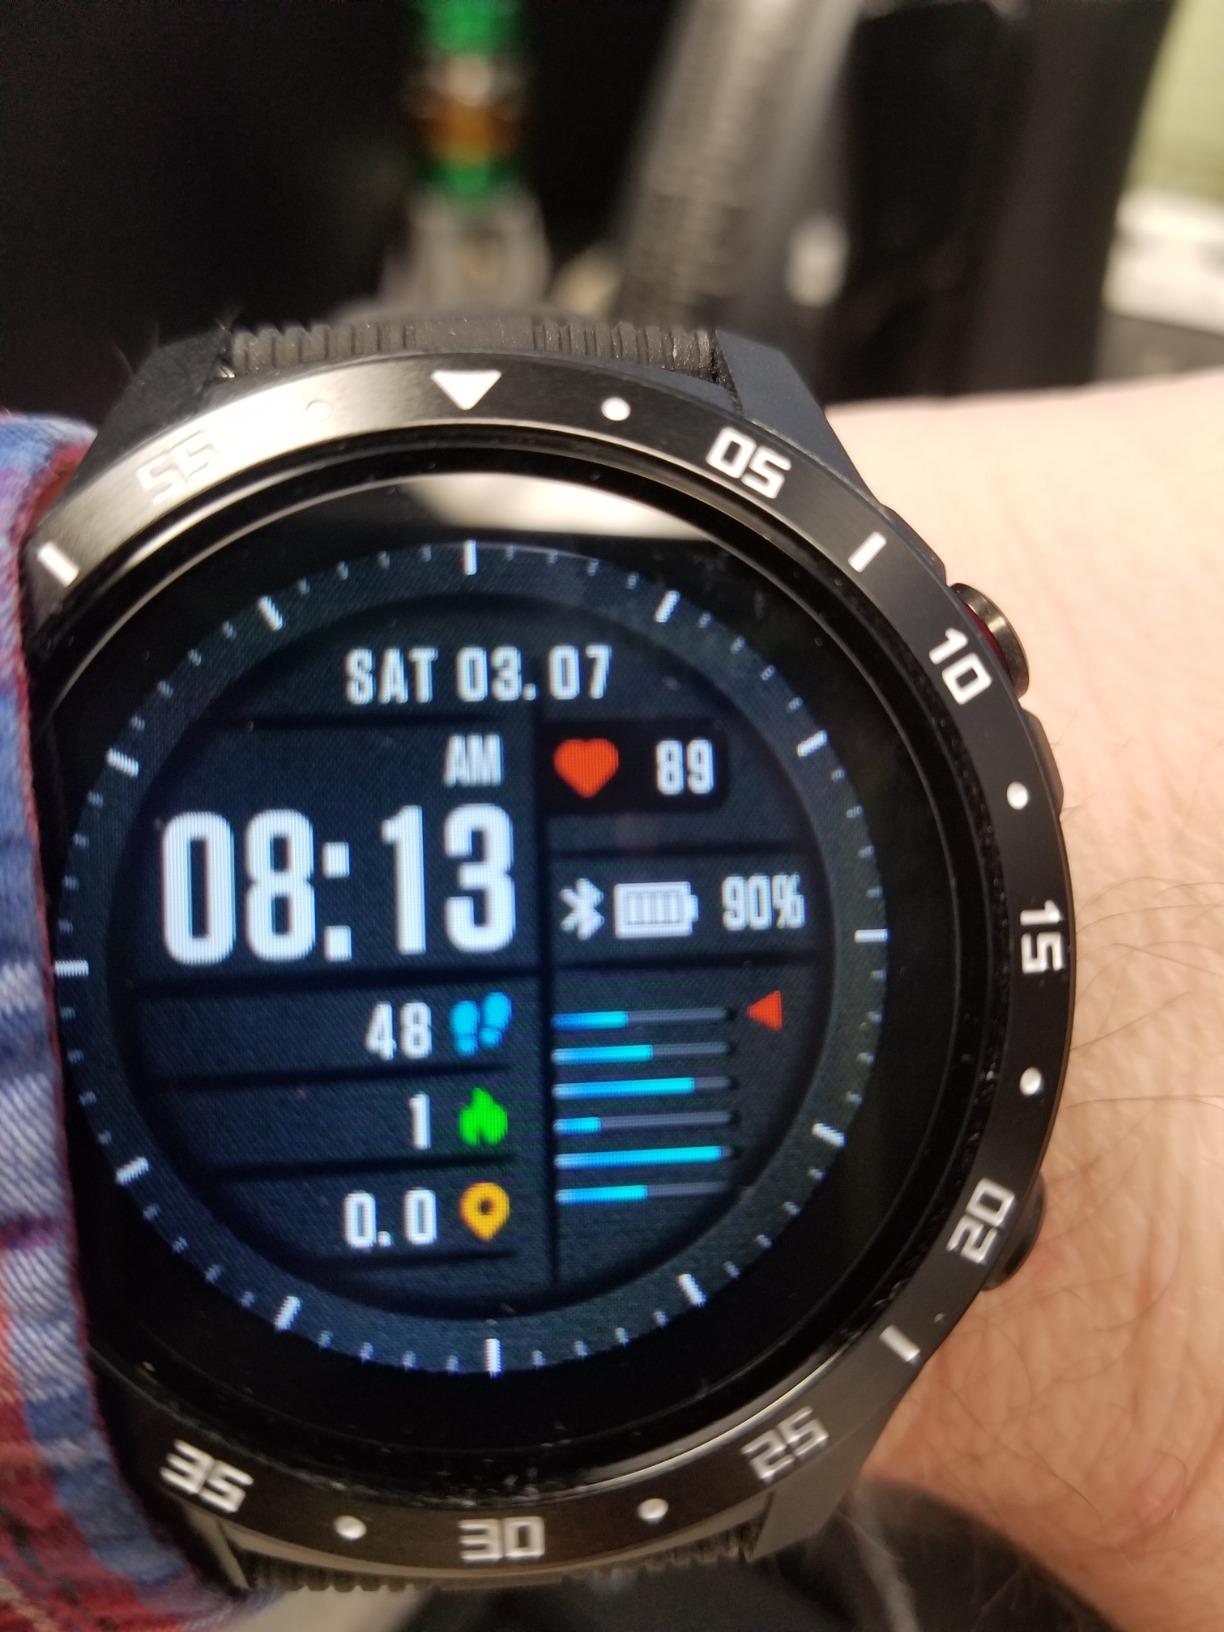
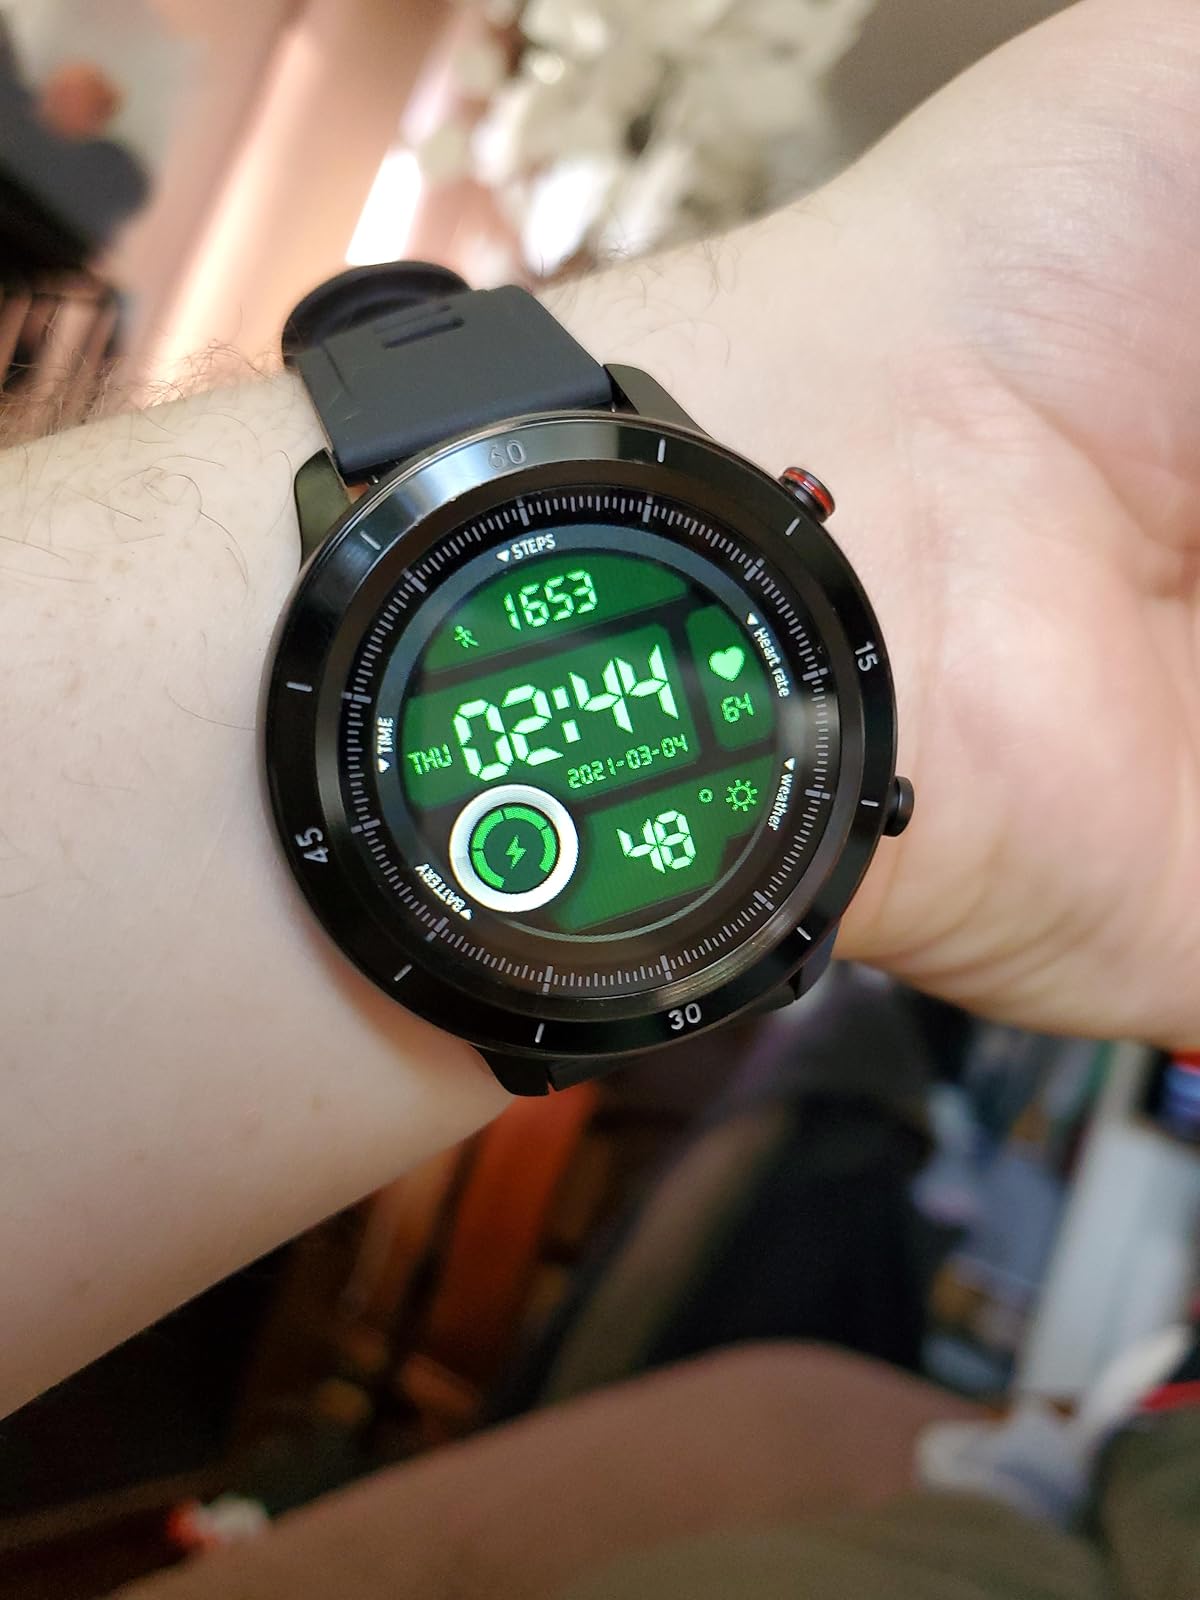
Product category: smartwatch
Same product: no